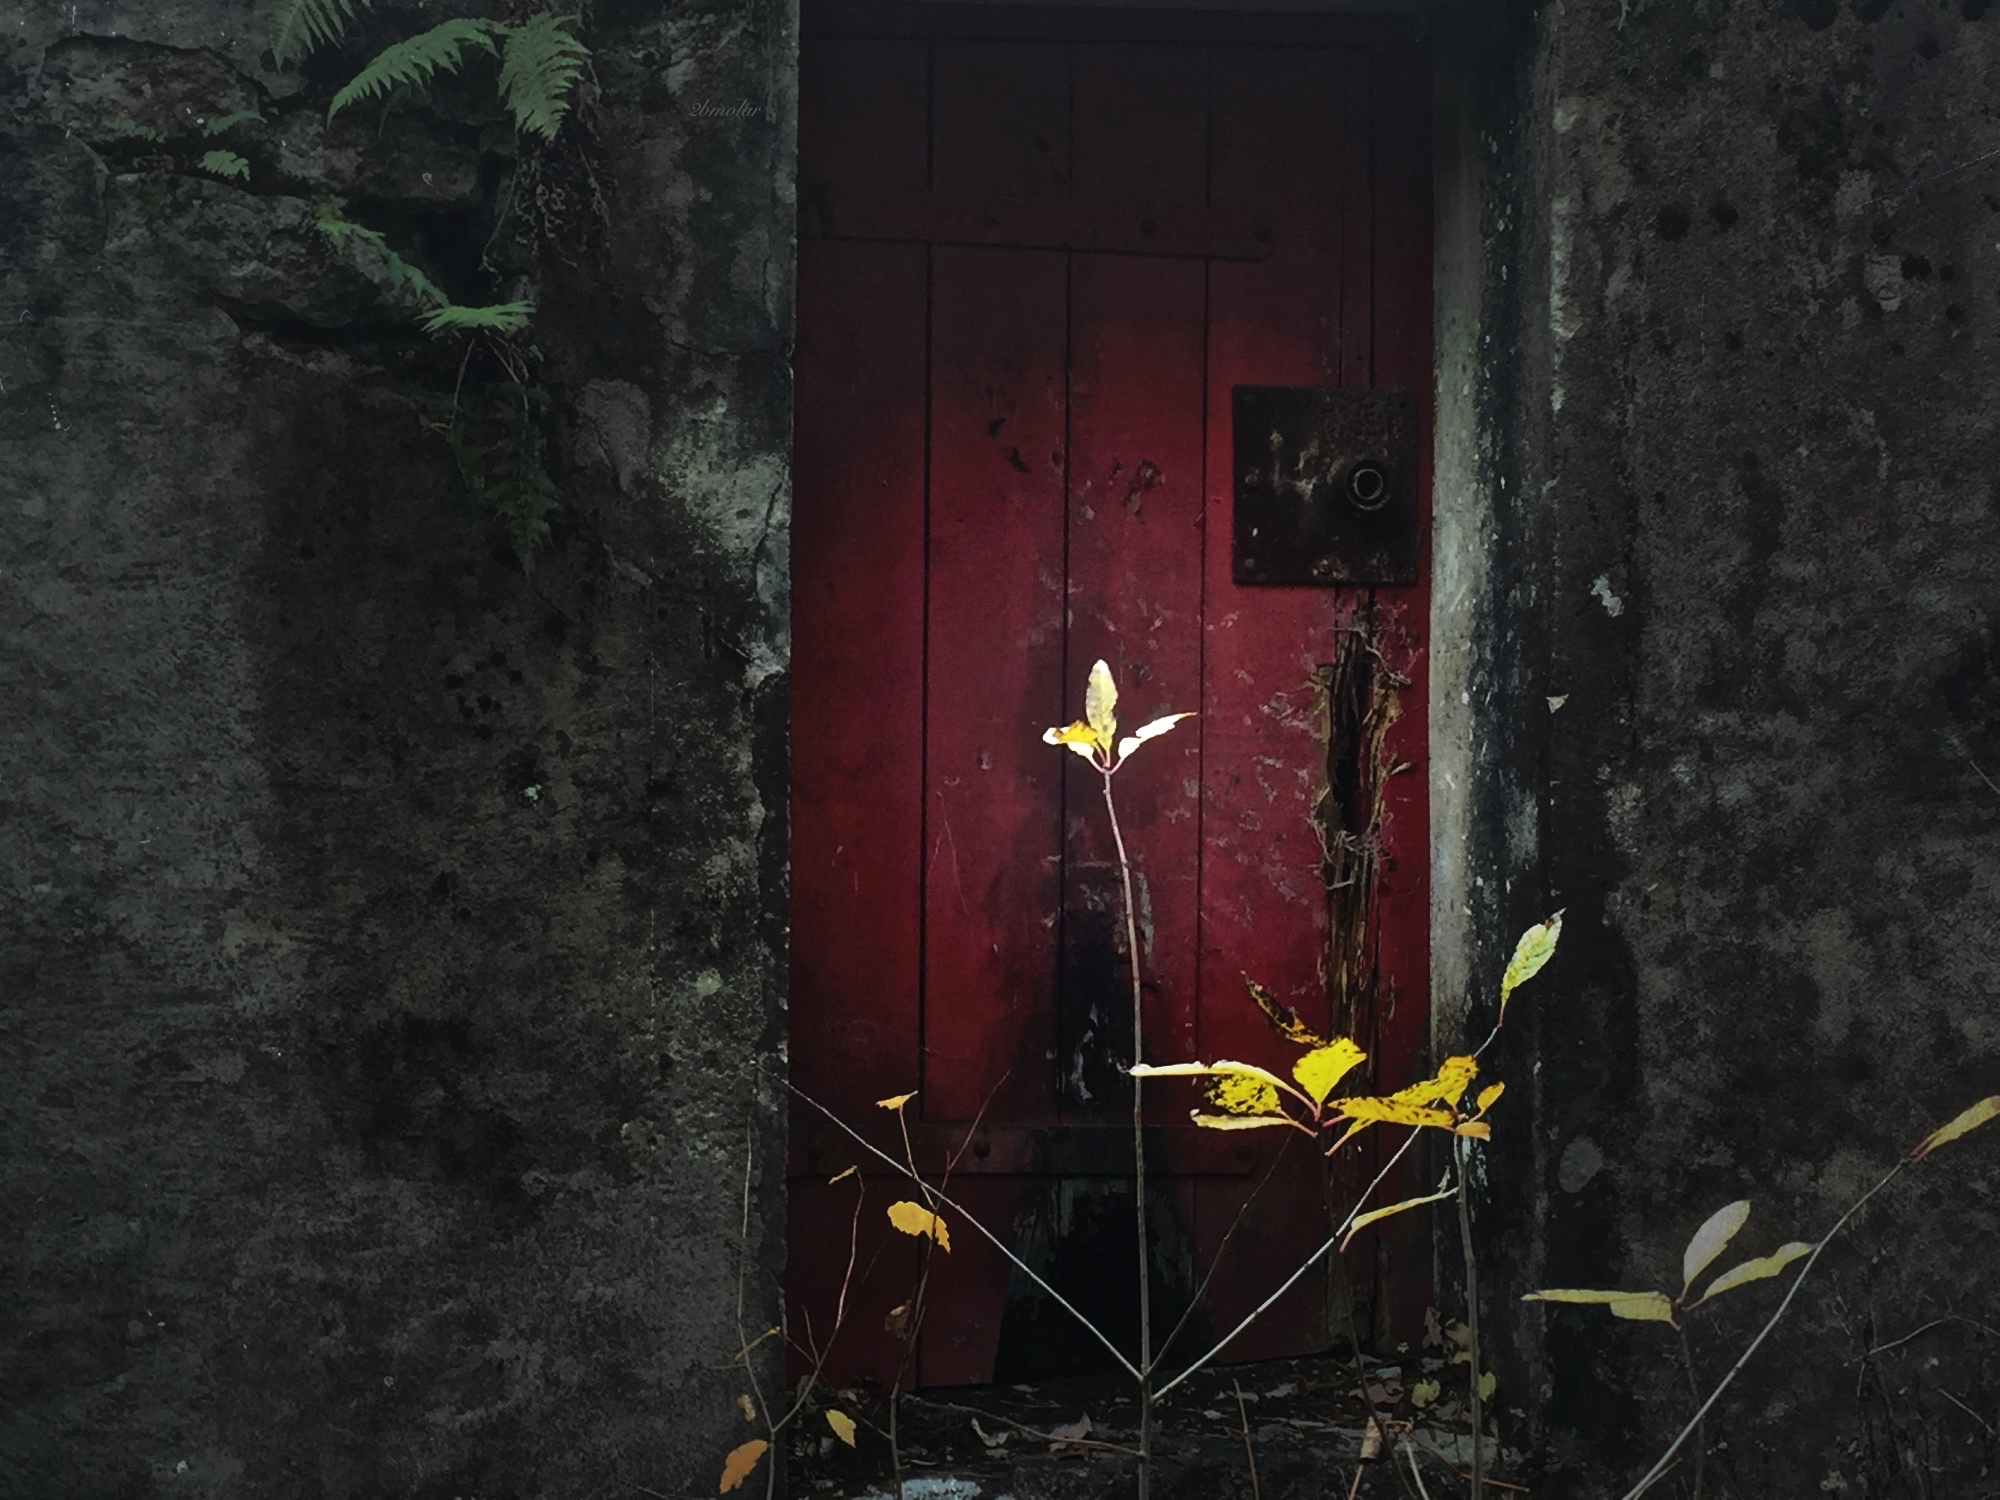
light, wall, red, color, darkness, black, screenshot, 3652015, odc, texturebyjerryjones, 365the2015edition, day303, blackmagic, lookinin, day303365, anyoneinthere, 30oct15